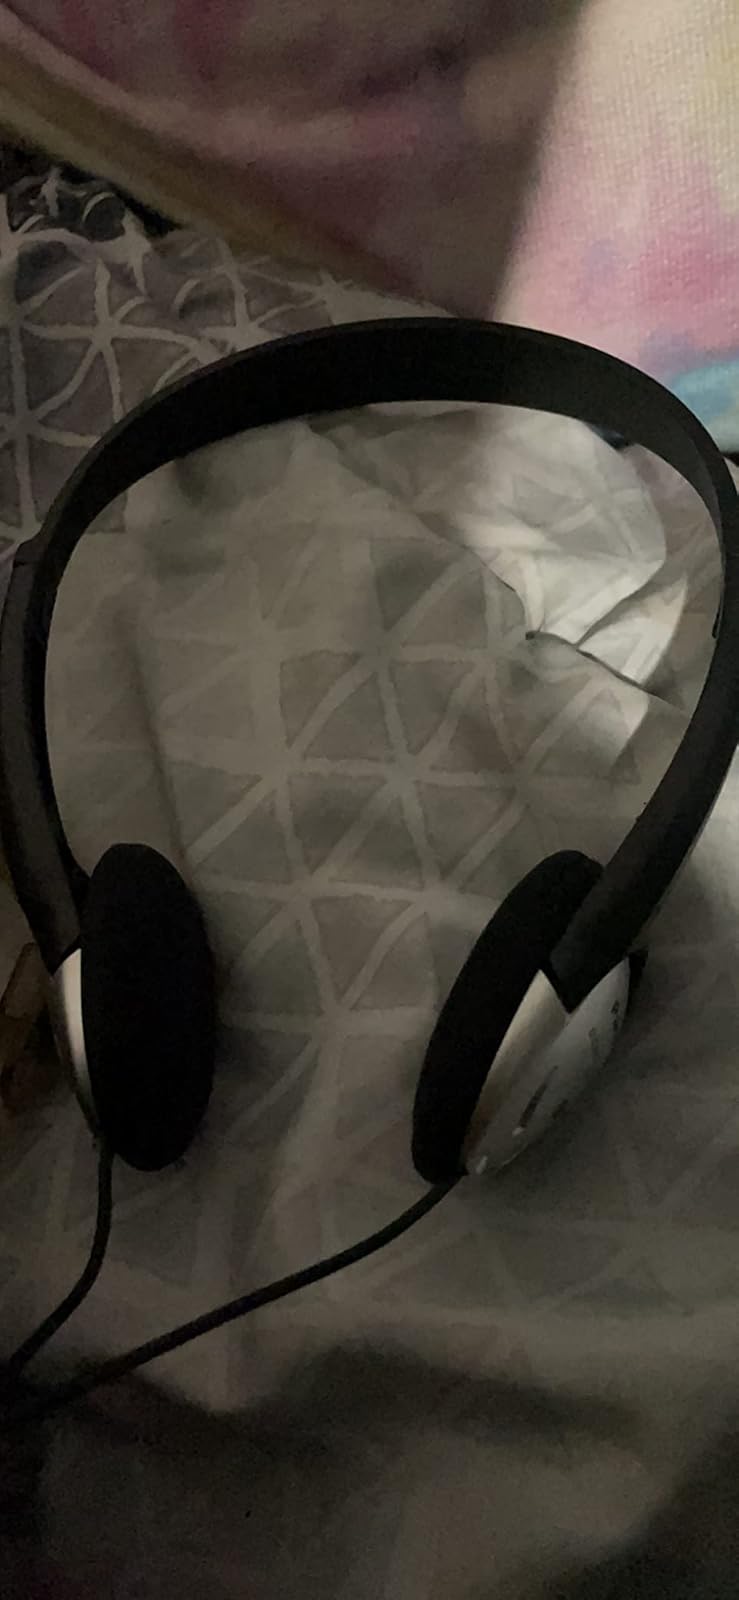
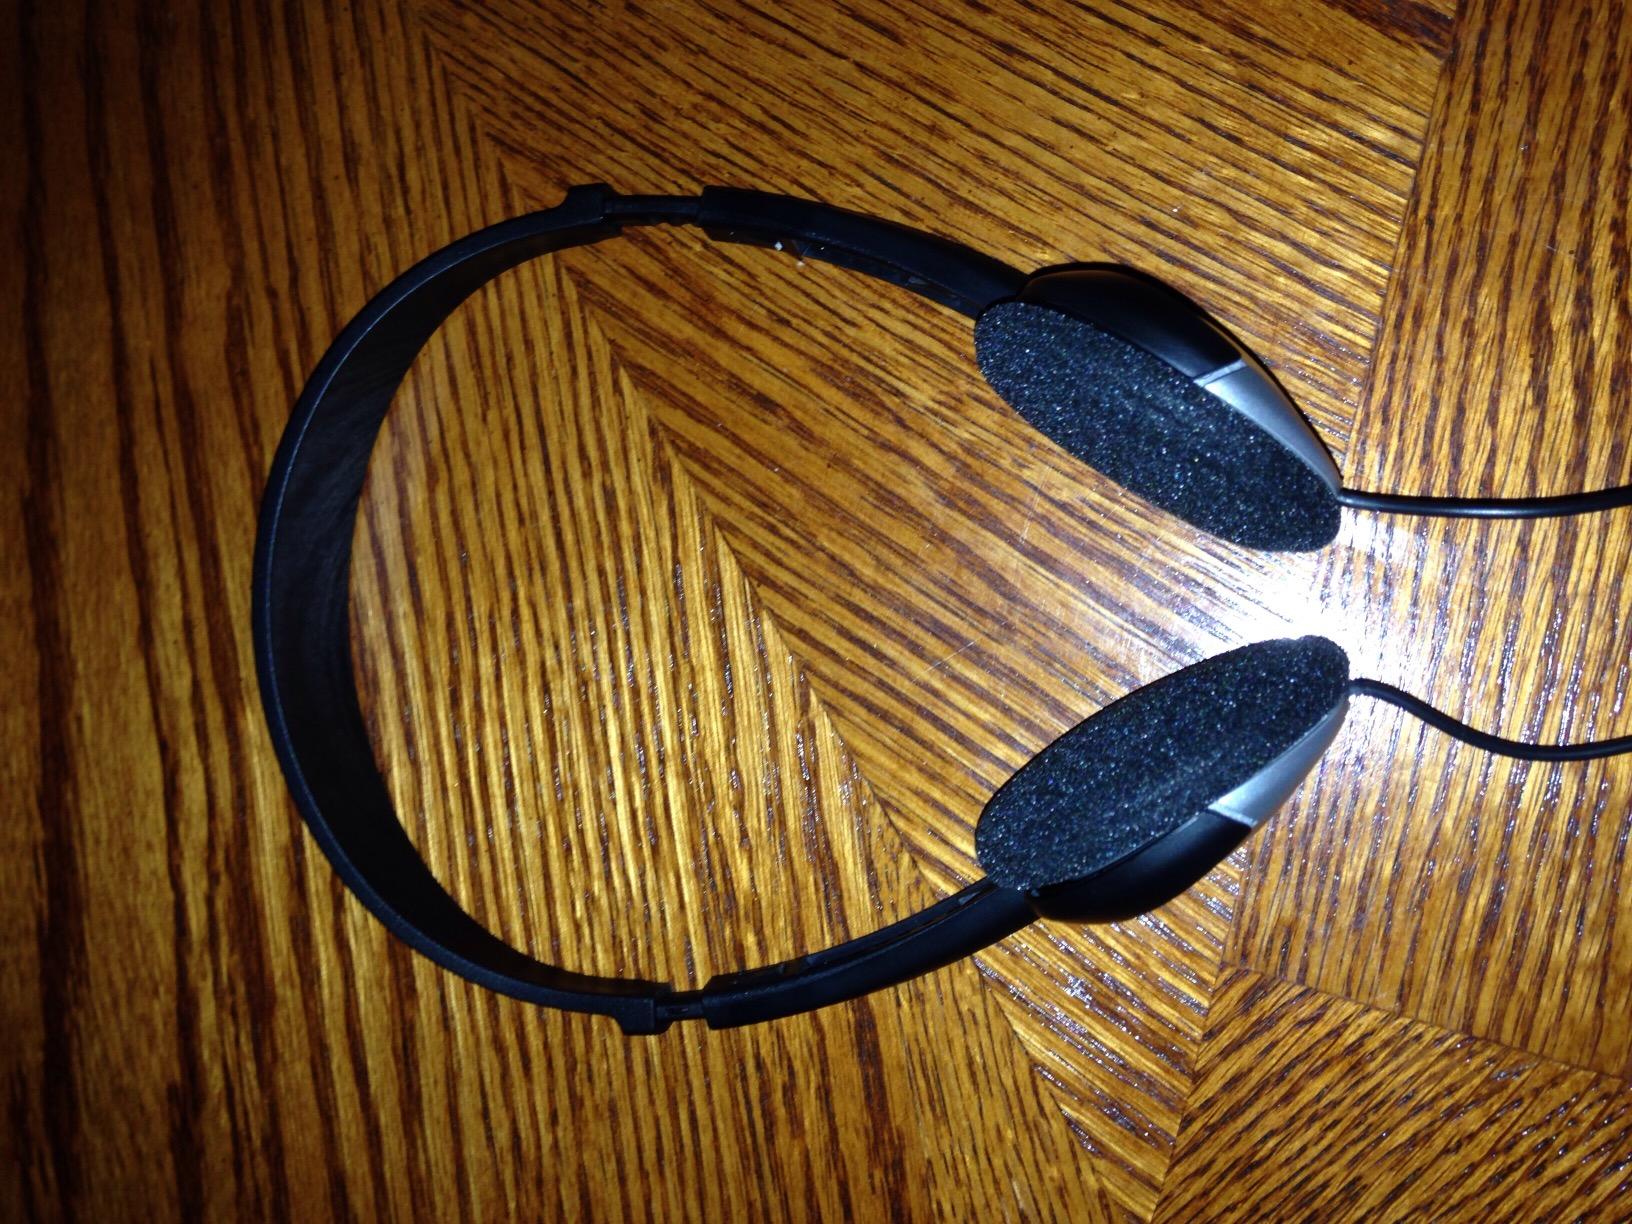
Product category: headphones
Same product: yes